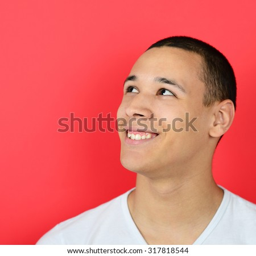
portrait of a handsome young man looking up and thinking with smile on his face against red background